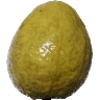
Label: Guava 1